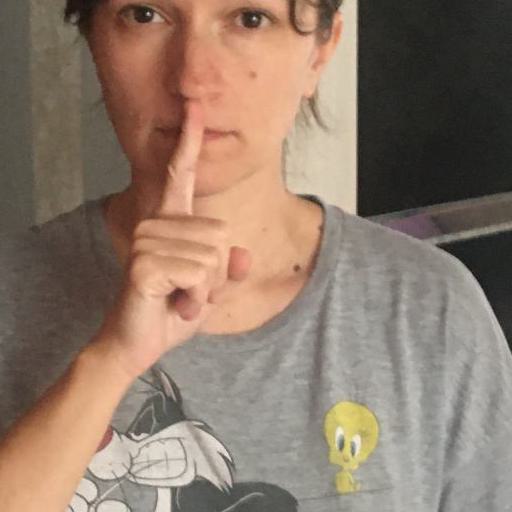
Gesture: mute